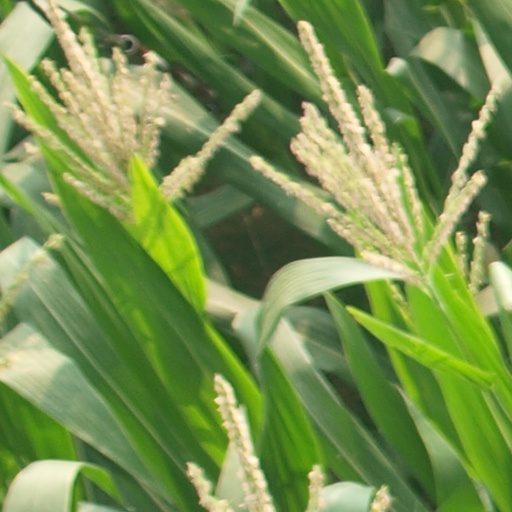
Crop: maize; corn